History of education in Albania

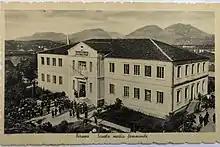
The Queen Mother Pedagogical Institute in 1939

The advent of Ottoman occupation in the fifteenth century resulted in notable transformations in the religious, cultural, and educational landscapes of the Albanian populace. The Ottoman Empire founded educational institutions known as "maytaps" for the primary education of Muslim students, and "medresses" for the higher education of Muslim students. Schools provided education to Albanians who practised the Islamic faith. Several individuals achieved recognition as eminent academics within the Ottoman Empire's secondary education institutions, known as medresses. The Albanian Catholic humanists pursued their educational and scientific ventures overseas, primarily in Italian universities. Some of their notable members, including Marin Barleti (Barletius) and Nikollë Leonik Tomeu (Thomeaus), achieved distinguished recognition within the European education and cultural sphere.